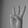
ASL letter: W